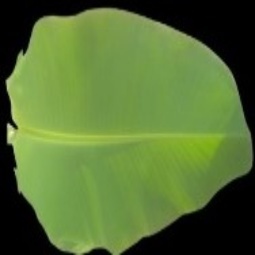
Label: Healthy